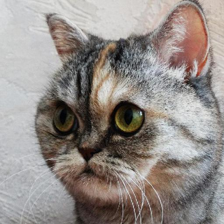
Label: animals